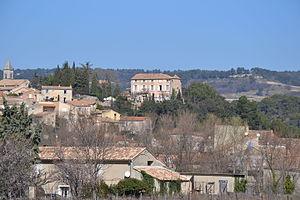
ancienne commanderie templière de Roaix
Roaix à cause de la graphie, mais en fait /roais/ provençal, est une commune française, située dans le département de Vaucluse en région Provence-Alpes-Côte d'Azur.